The Tatler (1709 journal)

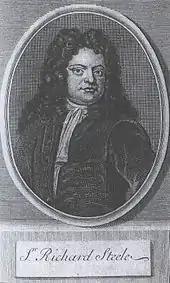
Richard Steele

"The Tatler" was founded in 1709 by Richard Steele, who used the pen name "Isaac Bickerstaff, Esquire". This is the first known such consistently adopted journalistic "persona", which adapted to the first person, as it were, the 17th-century genre of "characters", as first established in English by Sir Thomas Overbury and then expanded by Lord Shaftesbury's "Characteristicks" (1711). Steele's conceit (embodied in the title "The Tatler") was to publish the news and gossip heard in various London coffeehouses (in reality he mixed real gossip with invented stories of his own), and, so he declared in the opening paragraph, to leave the subject of politics to the newspapers, while presenting Whiggish views and correcting middle-class manners, while instructing "these Gentlemen, for the most part being Persons of strong Zeal, and weak Intellects ... "what to think."" To assure complete coverage of local gossip, he pretended to place a reporter in each of the city's four most popular coffeehouses, and the text of each issue was subdivided according to the names of these four: accounts of manners and "mores" were datelined from White's; literary notes from Will's; notes of antiquarian interest were dated from the Grecian Coffee House; and news items from St. James's Coffee House.